Halldorophone

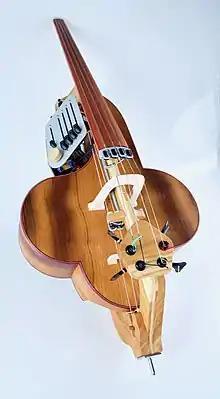
A halldorophone owned by the Iceland University of the Arts. It was commissioned by the Design Fund in Iceland and gifted on January 17th 2022.

The halldorophone is an electroacoustic instrument that makes use of positive feedback as a key element in generating its sound. The player takes a sitting position behind the instruments and plays it a similar way as they would a cello. The instrument is predicated on audio feedback that is generated when sound picked up by a microphone (or comparable device) is passed to a speaker and then re-detected by the microphone. It causes amplification in the system and a sustained, recursive signal flow is created; a positive feedback loop. According to its creator Halldór Úlfarsson, the halldorophone is designed to distill feedback as its core identity, making it a fundamental compositional element rather than a by-product.